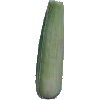
Label: corn_husk